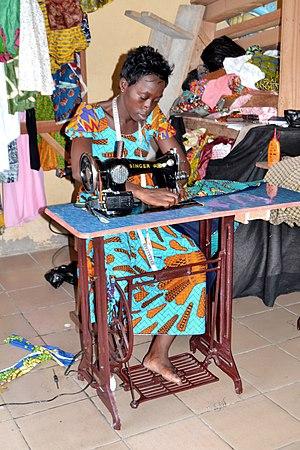
une couturière à Abidjan This is an image of ""African people at work"" from Ivory Coast"
Une couture est l'assemblage de deux ou plusieurs pièces à l'aide de fil à coudre, soit manuellement avec une aiguille, soit en utilisant une machine à coudre ou une surjeteuse. La couture est utilisée dans la fabrication des vêtements, du linge de maison, des éléments de décoration, des chaussures, de la maroquinerie. La première utilisation connue du mot daterait du XIVᵉ siècle.